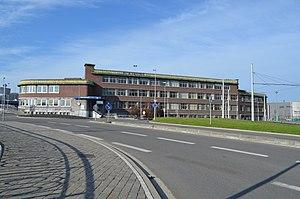
Charleroi - Hôtel des chemins de fer
L'hôtel des Chemins de Fer de Charleroi est un immeuble de bureaux située dans la quai de la Gare du Sud à Charleroi. Il a été construit en 1933 entre la collaboration de l'ingeniéur et architecte de la SNCB Paul Nouille et l'architecte Henry Van de Velde.
La gare de Charleroi-Sud est une gare ferroviaire belge située au sud du centre de la ville de Charleroi, dans la province de Hainaut, en région wallonne.